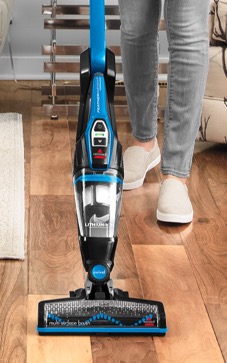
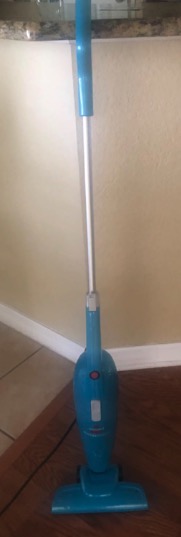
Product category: items_vacuum
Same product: no